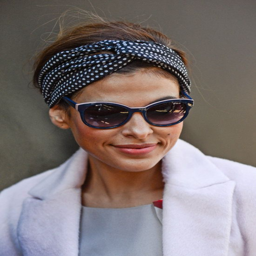
there are very few celebrities who love hair accessories more than actor .